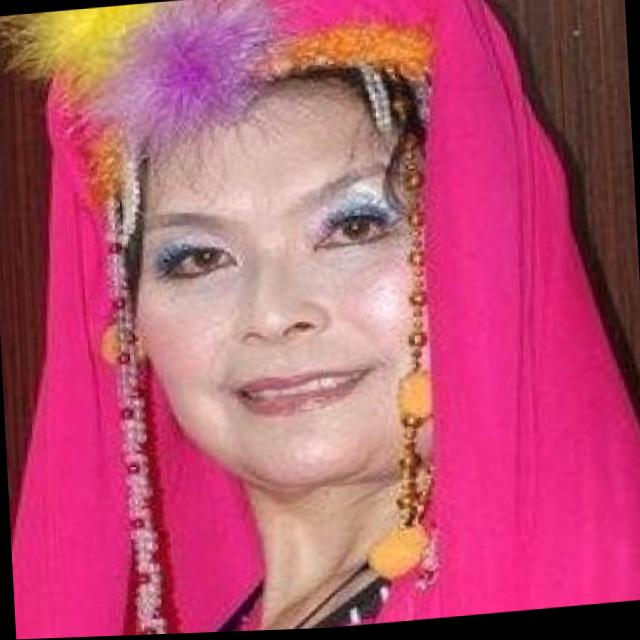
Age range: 45-64